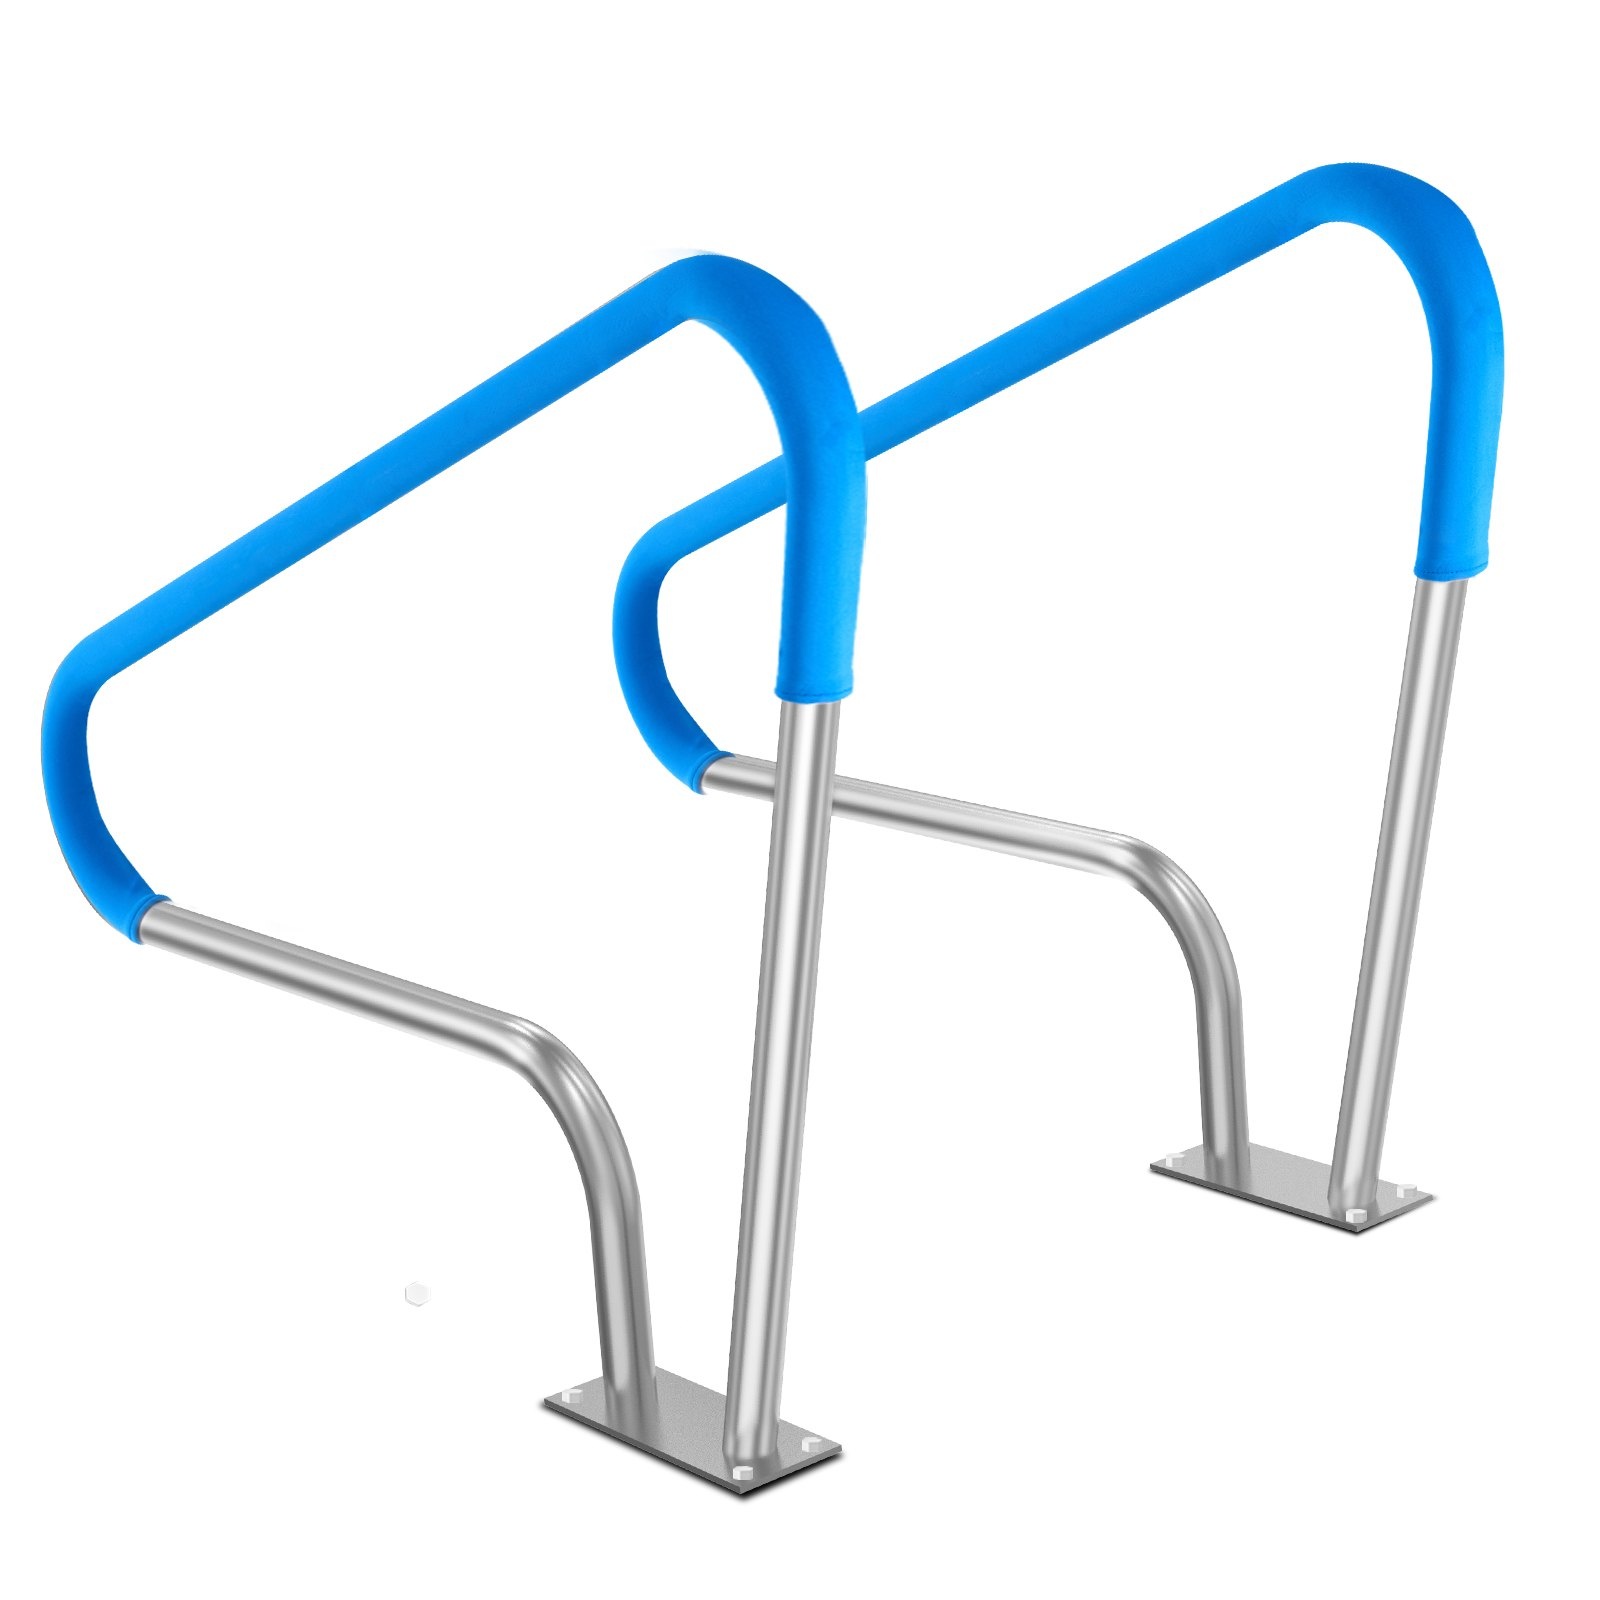
Pool Handrail 2 PCS 48x36in Stainless Steel with Base Plate for Spas
Product Features Friendly Reminder For saltwater pools, choose 316 stainless steel or other materials. This rail may have a potential risk of rusting. Use a blue Scotch Brite pad to clean rust spots 304 Stainless Steel Pool Handrail Our pool handrails are crafted from durable 304 stainless steel, designed to withstand wave impacts. Anodized for UV protection, they resist deformation and feature precise welding, making them perfect for outdoor pools. Supports Up to 250 lbs With exceptional weight capacity, our pool safety rails provide secure support for both adults and children. The seamless one-piece design is sturdy and durable, with thickened pipe walls and base for added strength. Easy Assembly We provide a complete set of installation tools for quick setup on concrete, wood, tile, or marble surfaces. All necessary components, including an open-end wrench and drill bits, are included for effortless installation. Stable Structure The unique three-stage bend design allows for a secure grip when boarding, offering safety and ease of use. Soft, comfortable non-slip grips ensure stability while occupying minimal space. Elegant and Functional: This handrail combines durability with an elegant silver-white finish, featuring a refined texture that complements any setting. Whether by an outdoor pool, spa, or water park, it enhances both safety and aesthetics
Brand: VEVOR
Category: Home & Garden > Pool & Spa > Pool & Spa Accessories > Pool Ladders, Steps & Ramps